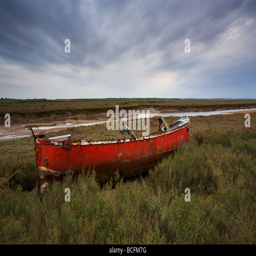
a moody summer evening on the marshes